Paupiette
Also known as:
es - Spanish: Paupiette
fr - French: Paupiette
ja - Japanese: ポーピエット
jv - Javanese: Paupiette
ru - Russian: Попьет
Category: meat (rolled meat)
Cuisine: French
Associated cuisines: French
Area: France
Countries: France
Region: Western Europe

The dish is a piece of meat, beaten thin, and rolled with a stuffing of vegetables, fruits, or sweetmeats

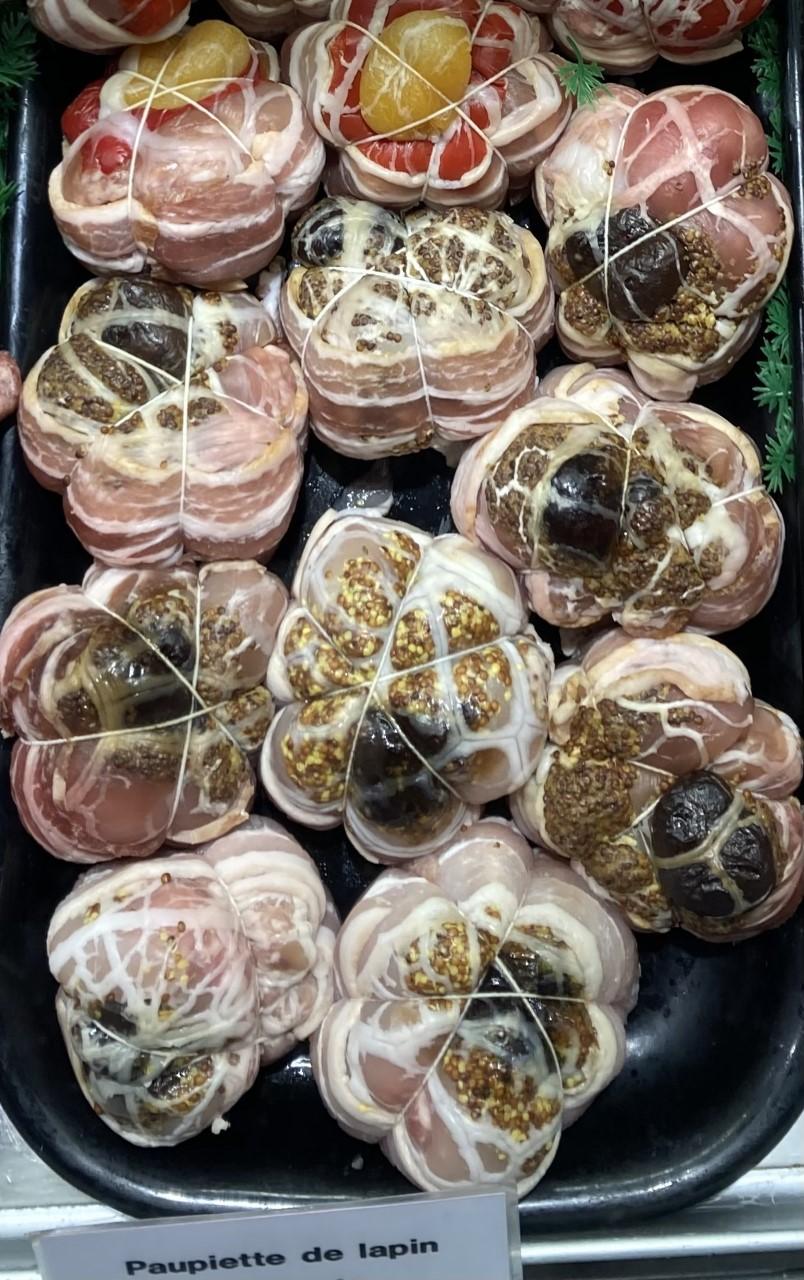
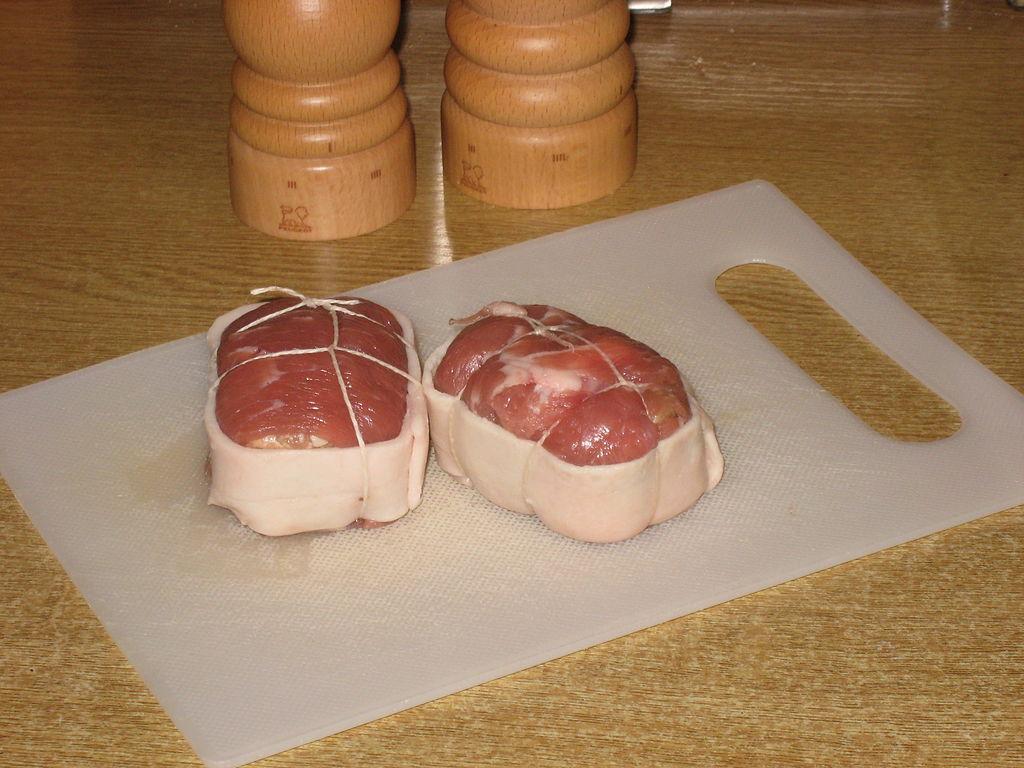